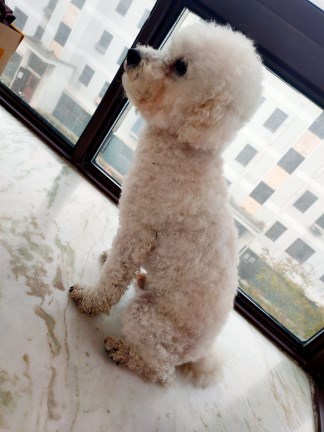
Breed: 2925-n000114-toy_poodle